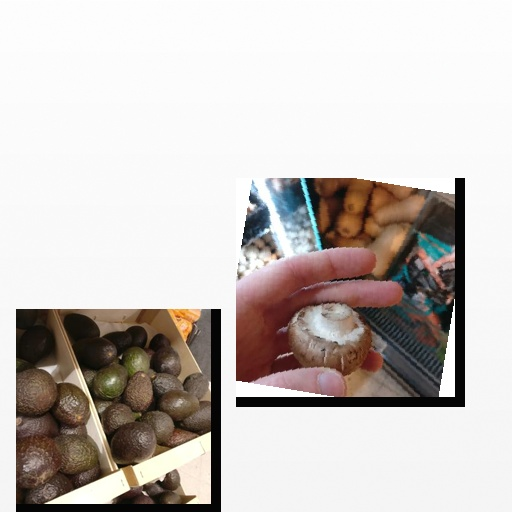
Food items: avocado, mushroom